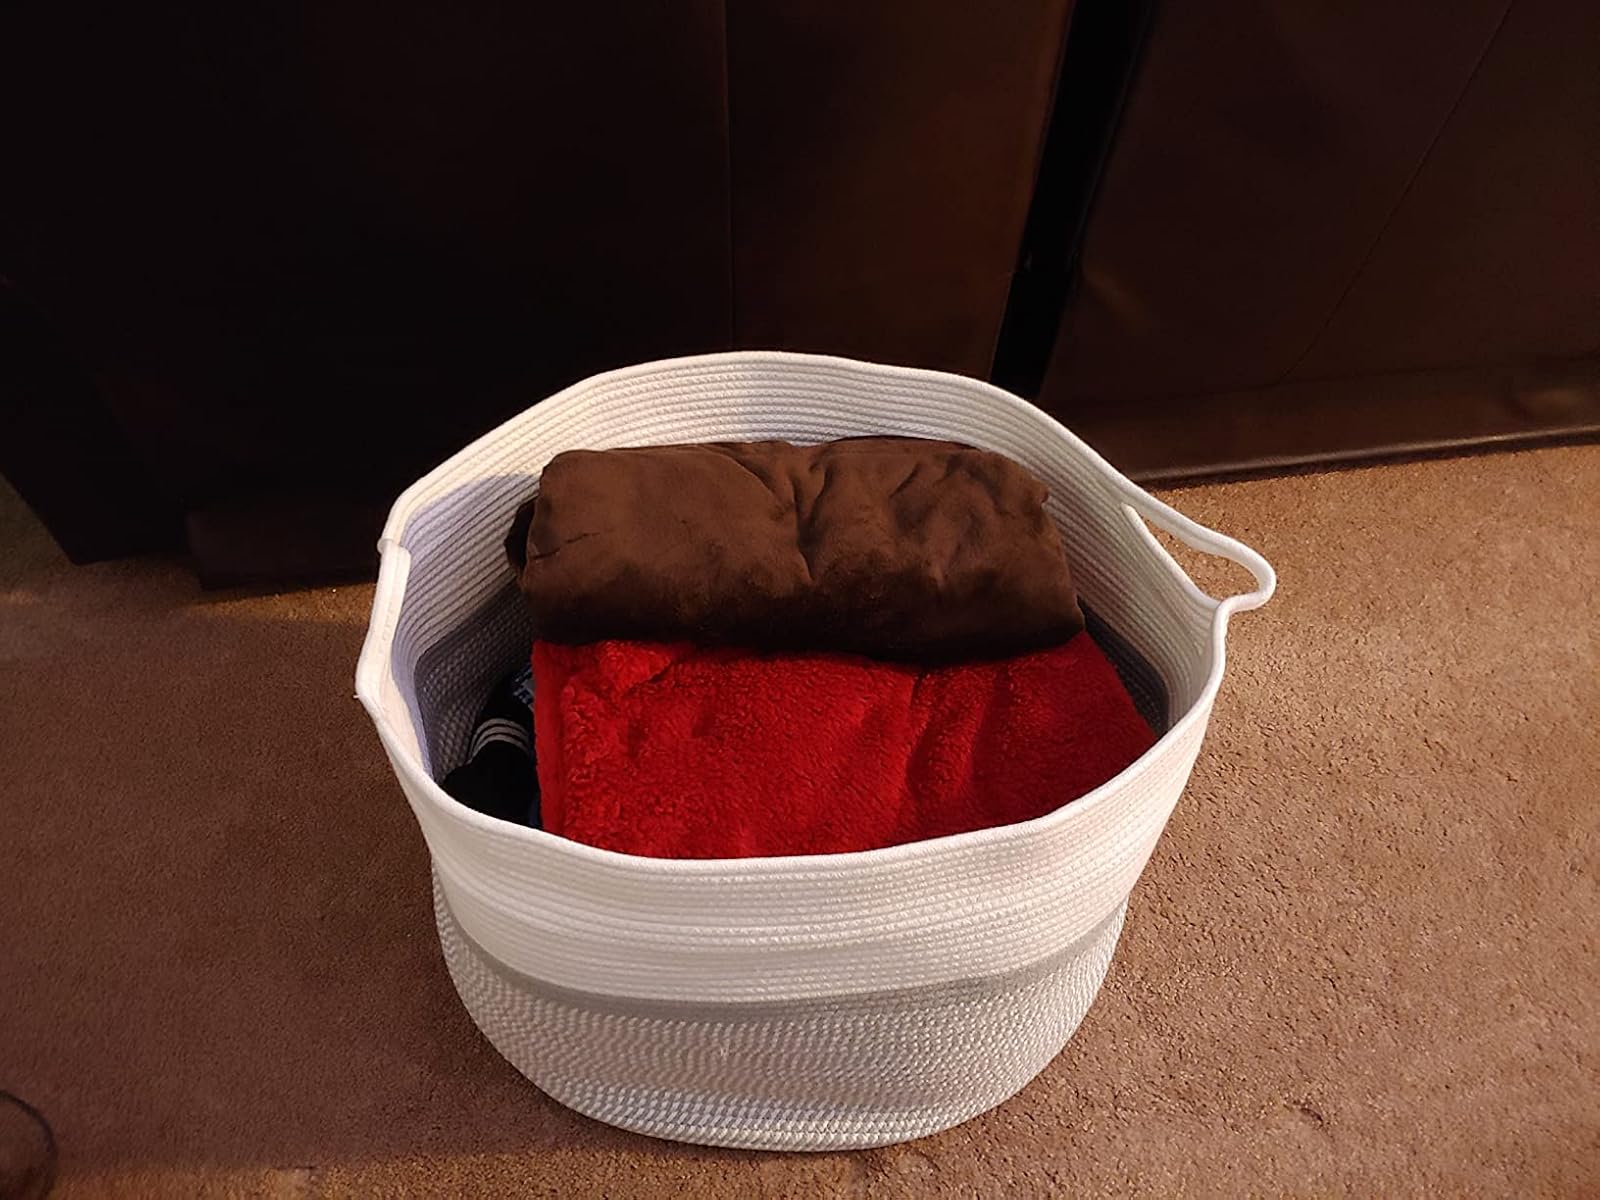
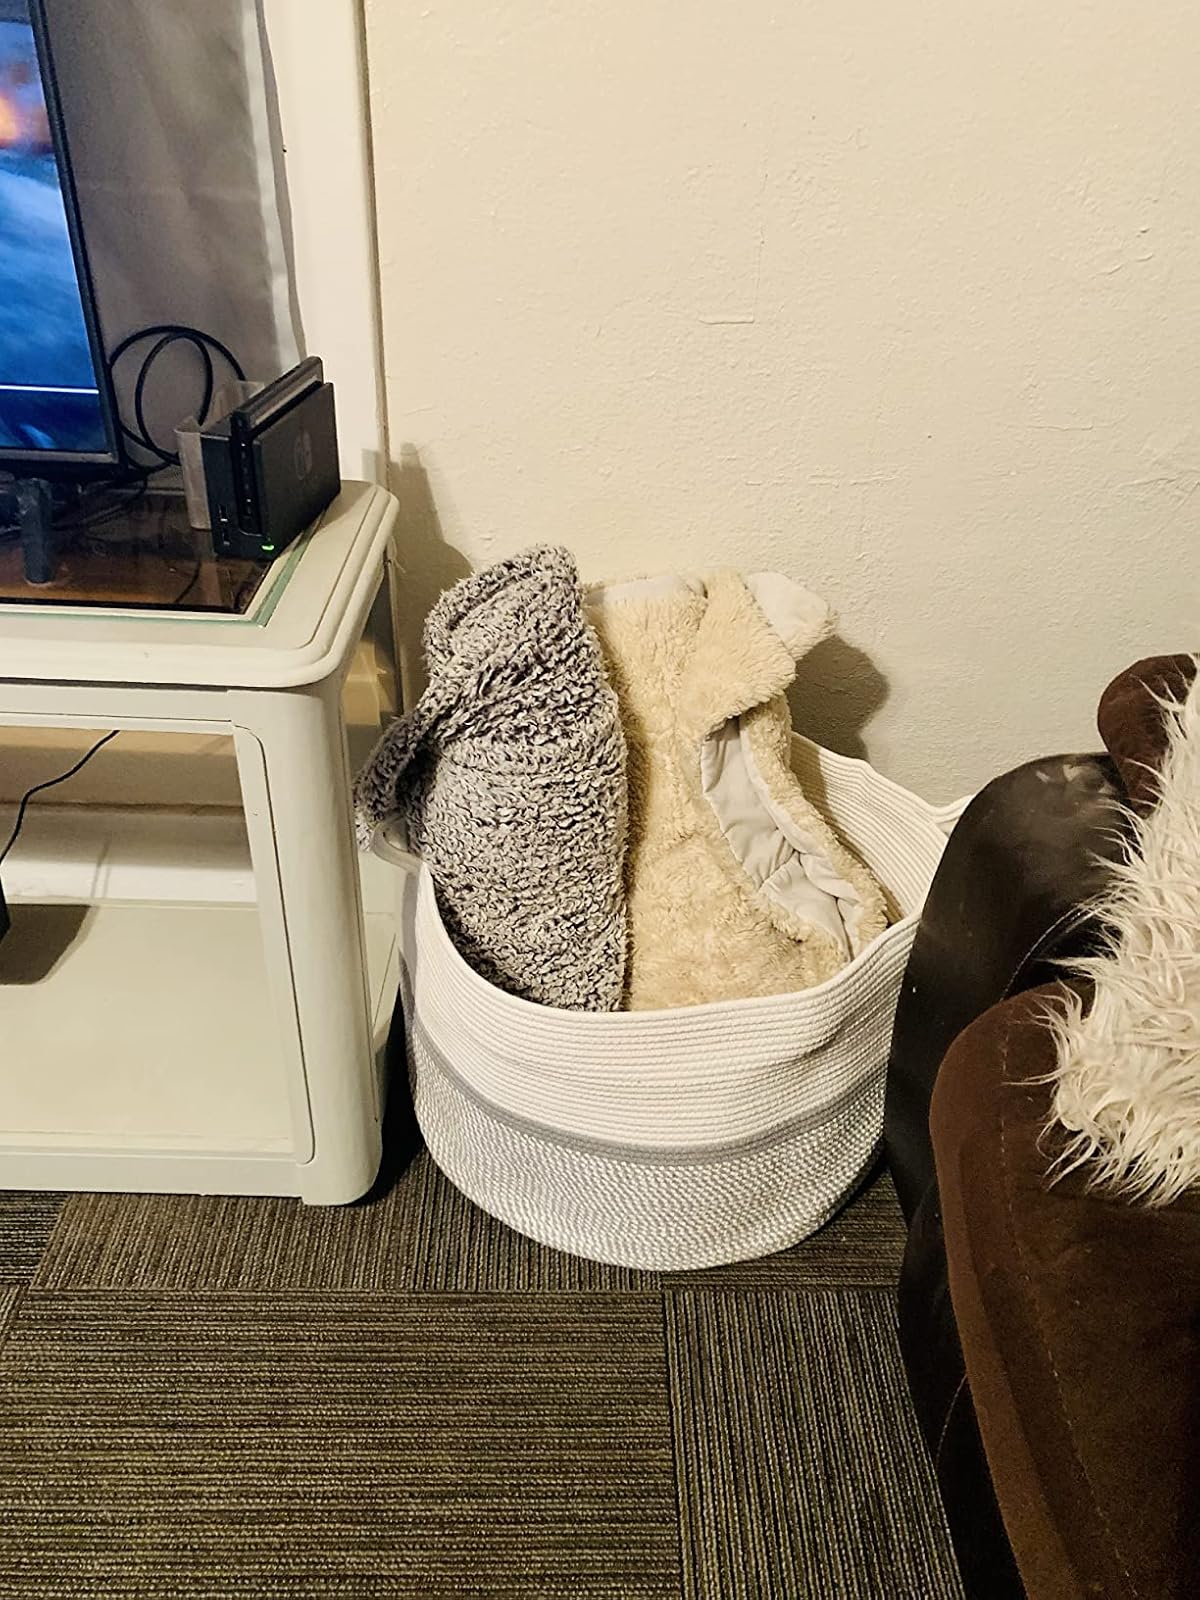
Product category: items_hamper
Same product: yes